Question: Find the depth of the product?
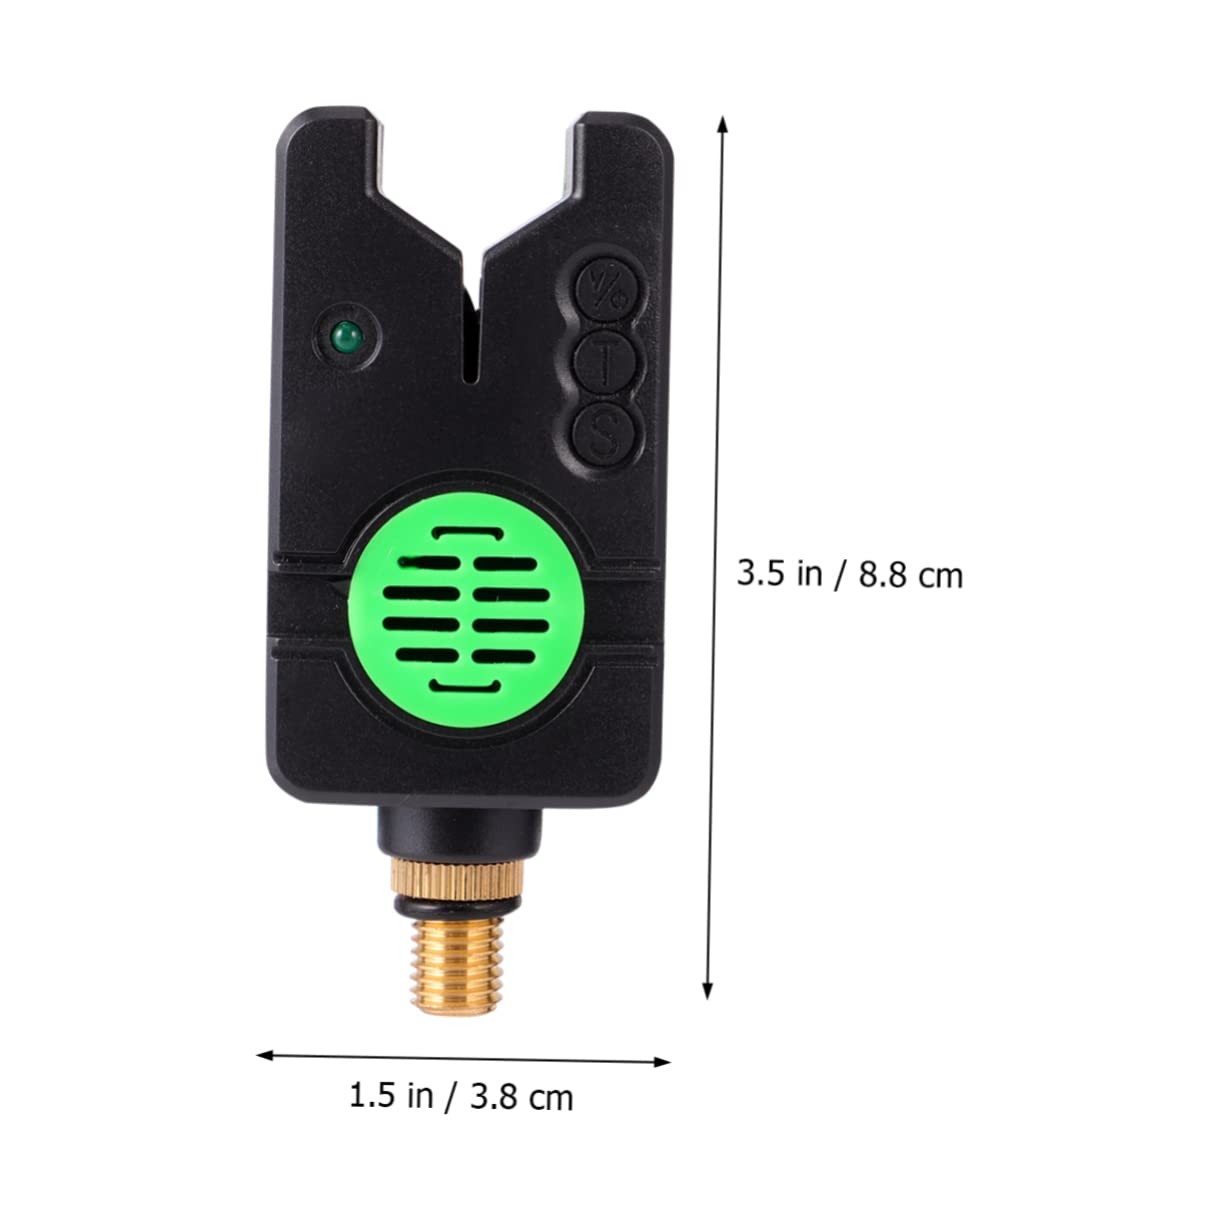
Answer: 3.55 inch